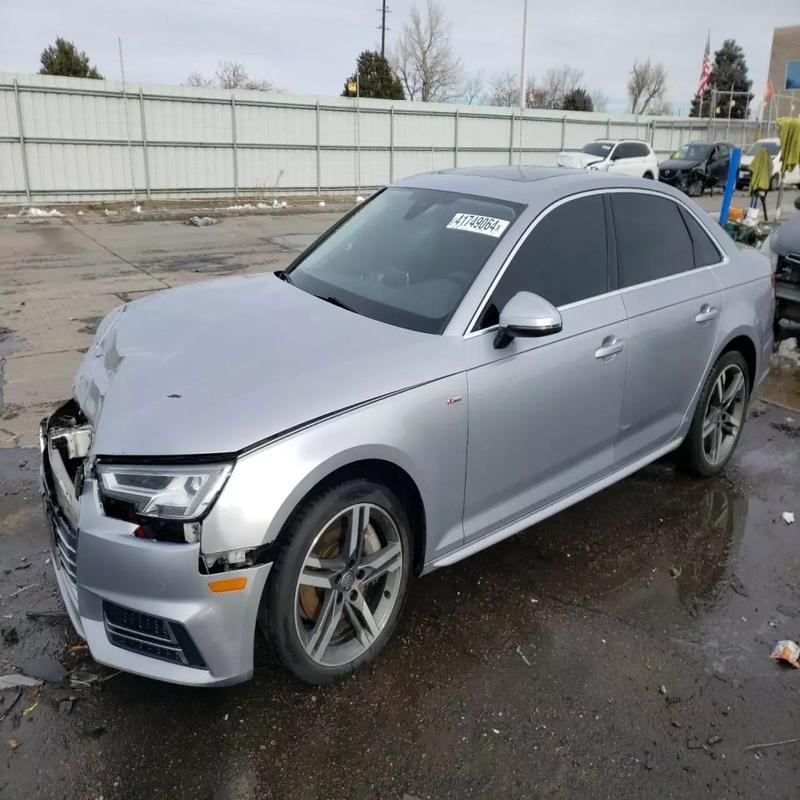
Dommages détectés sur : pare-choc avant, capot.
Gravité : mineur